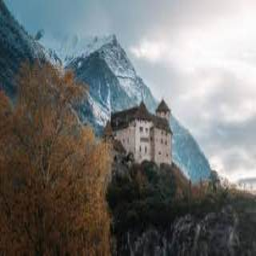
Burg Gutenberg